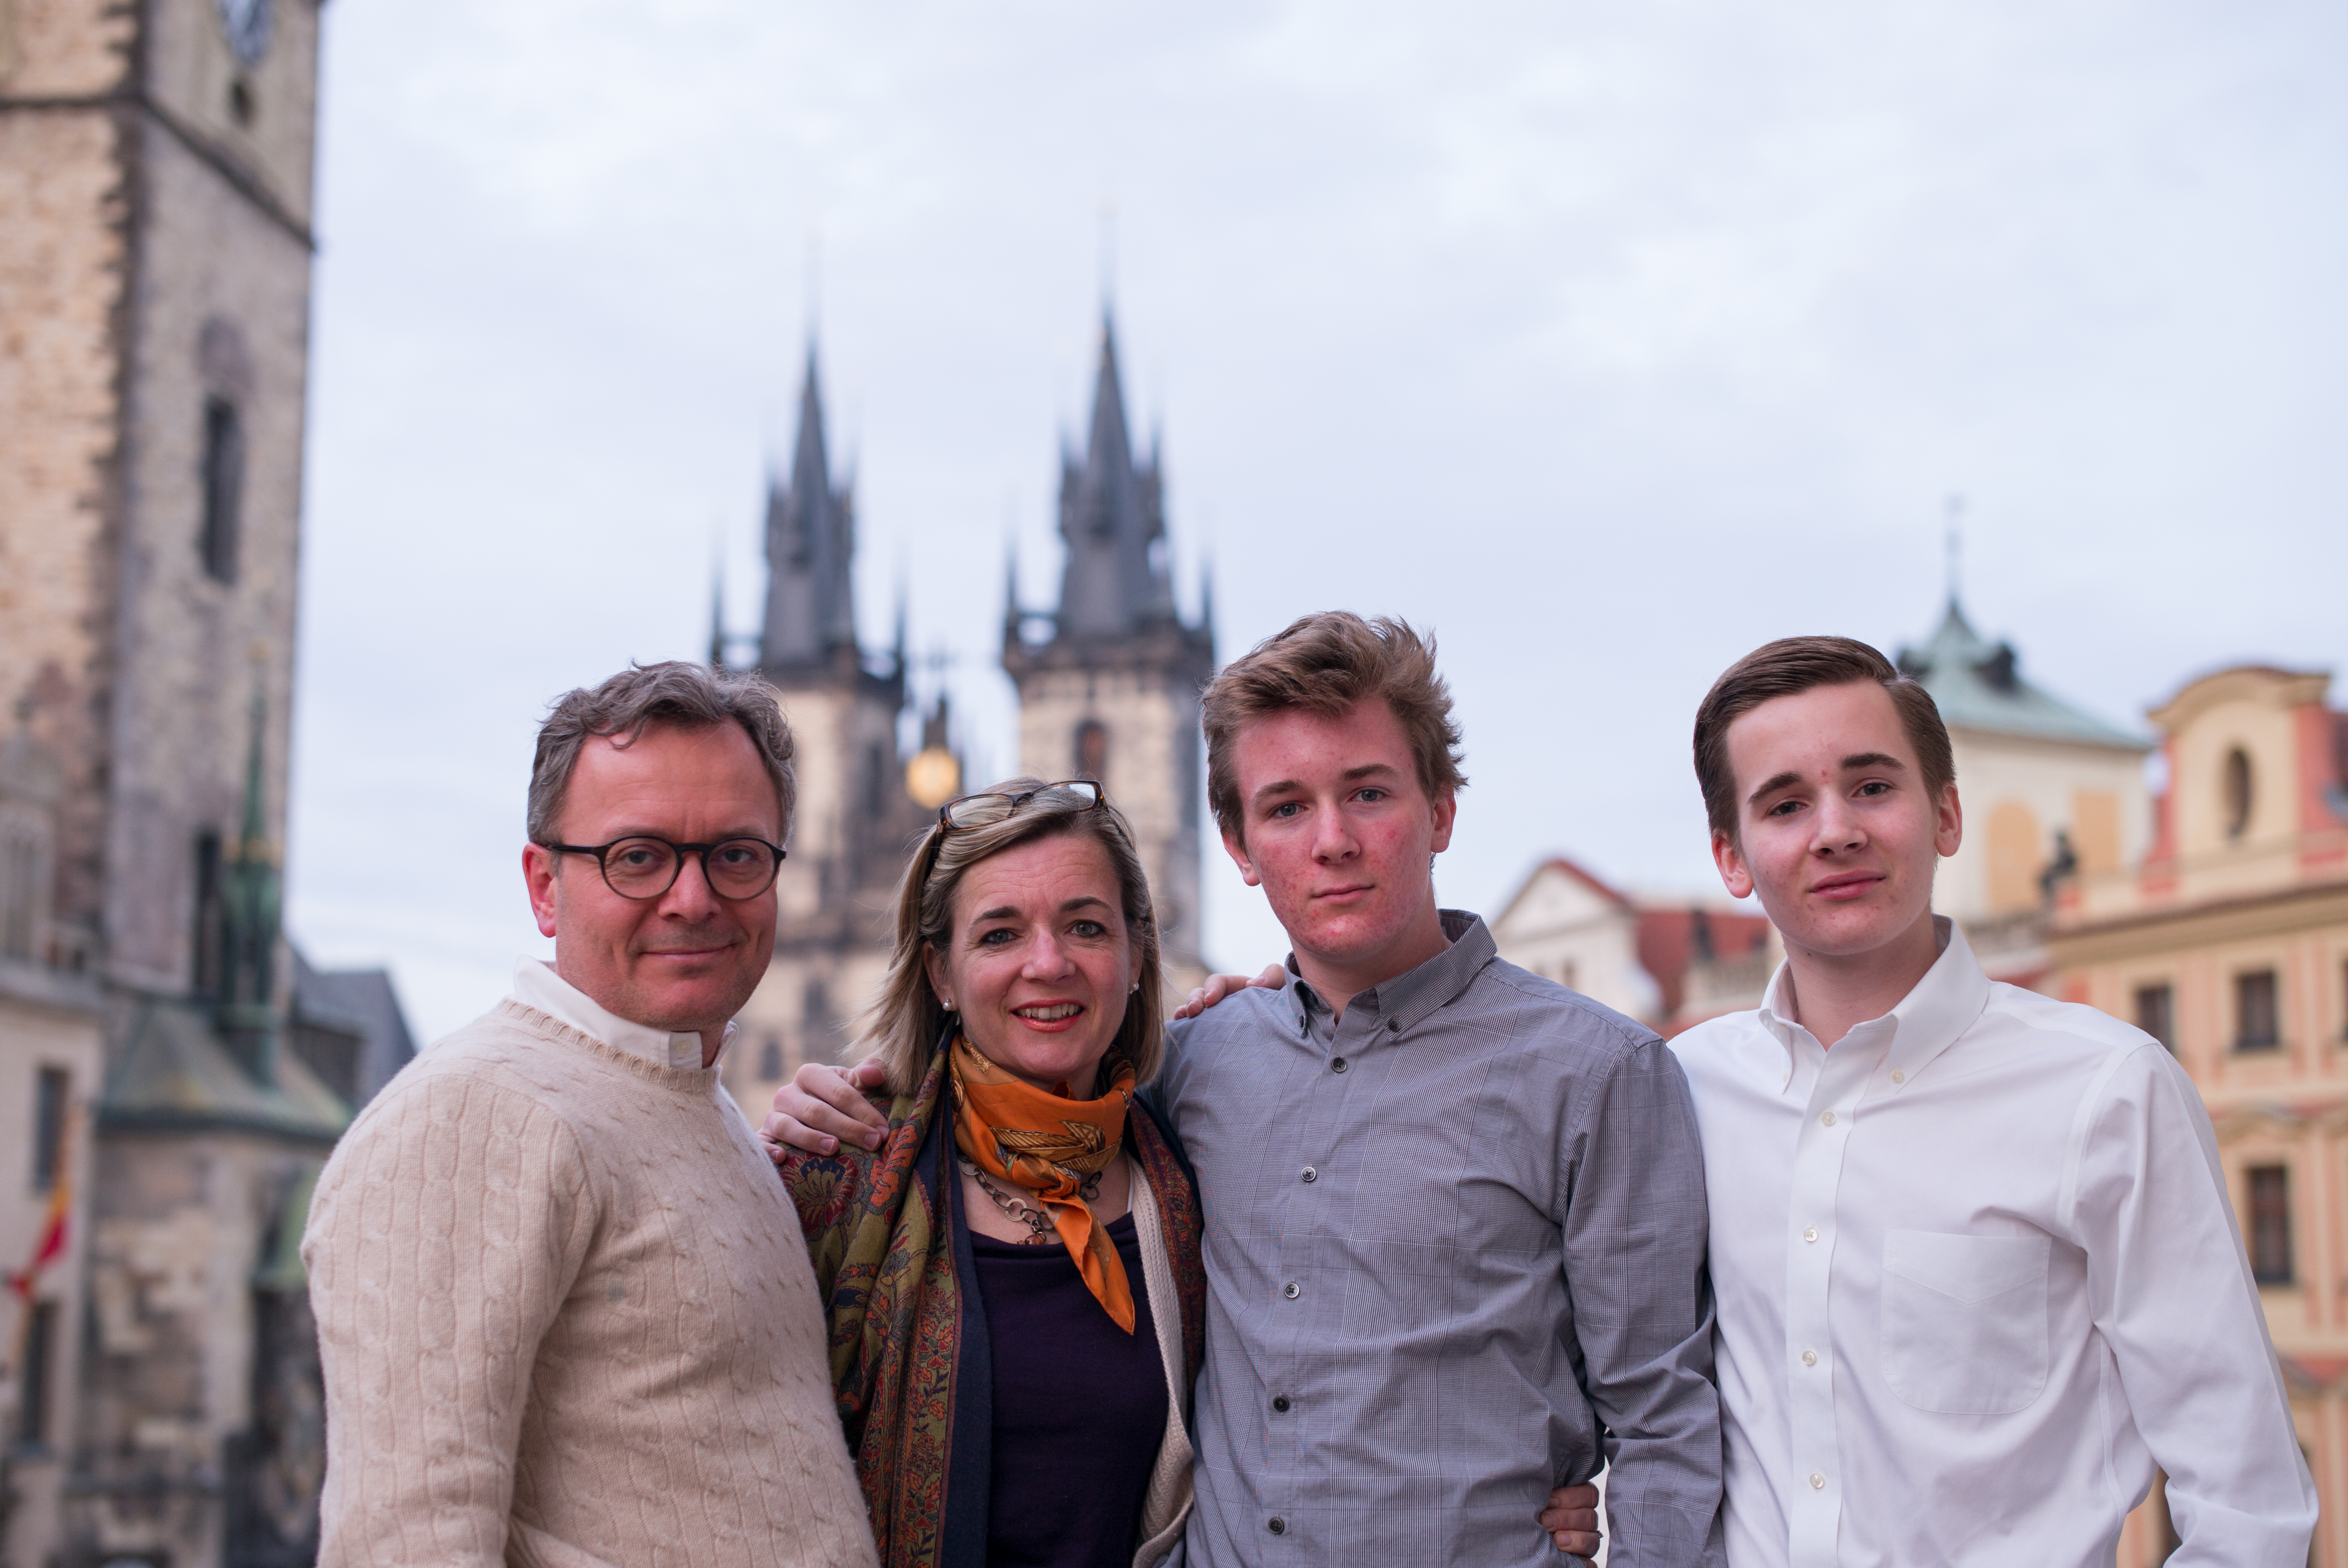
people, town, old, balcony, europe, portrait, spring, square, church, prague, tourism, family, m, f14, hotel, photograph, 50, republic, leica, 240, summilux, czech, praha, u, namesti, tyn, staromestske, suite, prince, tours